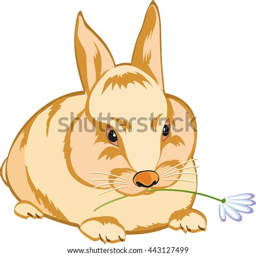
vector drawing of a rabbit isolated